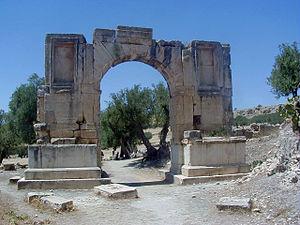
Dougga ou Thugga est un site archéologique situé dans la délégation de Téboursouk au Nord-Ouest de la Tunisie.
Cette liste des monuments classés du gouvernorat de Béja est une liste des monuments historiques et archéologiques protégés et classés du gouvernorat de Béja, établie par l'Institut national du patrimoine de Tunisie.